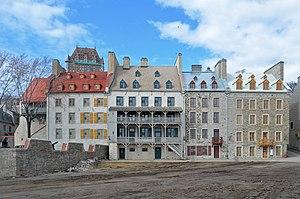
Maisons de la rue Dalhousie, avec le Château Frontenac en arrière-plan. Québec, Québec.